Ed Logg

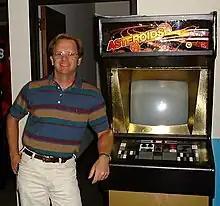
Logg in 1999, standing next to a very rare "Gold Asteroids" cabinet at Atari

In 2011, Logg was awarded a Pioneer Award by the Academy of Interactive Arts and Sciences for being among those who "laid the foundations of the multi-billion dollar videogame industry." Logg was listed at number 43 in "IGN" top 100 game creators of all time.